Hermetism and other religions

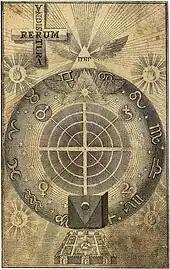
A work by Jakob Böhme illustrating a Christian take on Hermetic astrology, 1682

Christianity and Hermetism have interacted in such a way that controversy surrounds the nature of the influence. Some, such as Richard August Reitzenstein believed that Hermetism had heavily influenced Christianity; while others, such as Marie-Joseph LaGrange, believed that Christianity heavily influenced Hermetism; most see the exchange as more mutual.